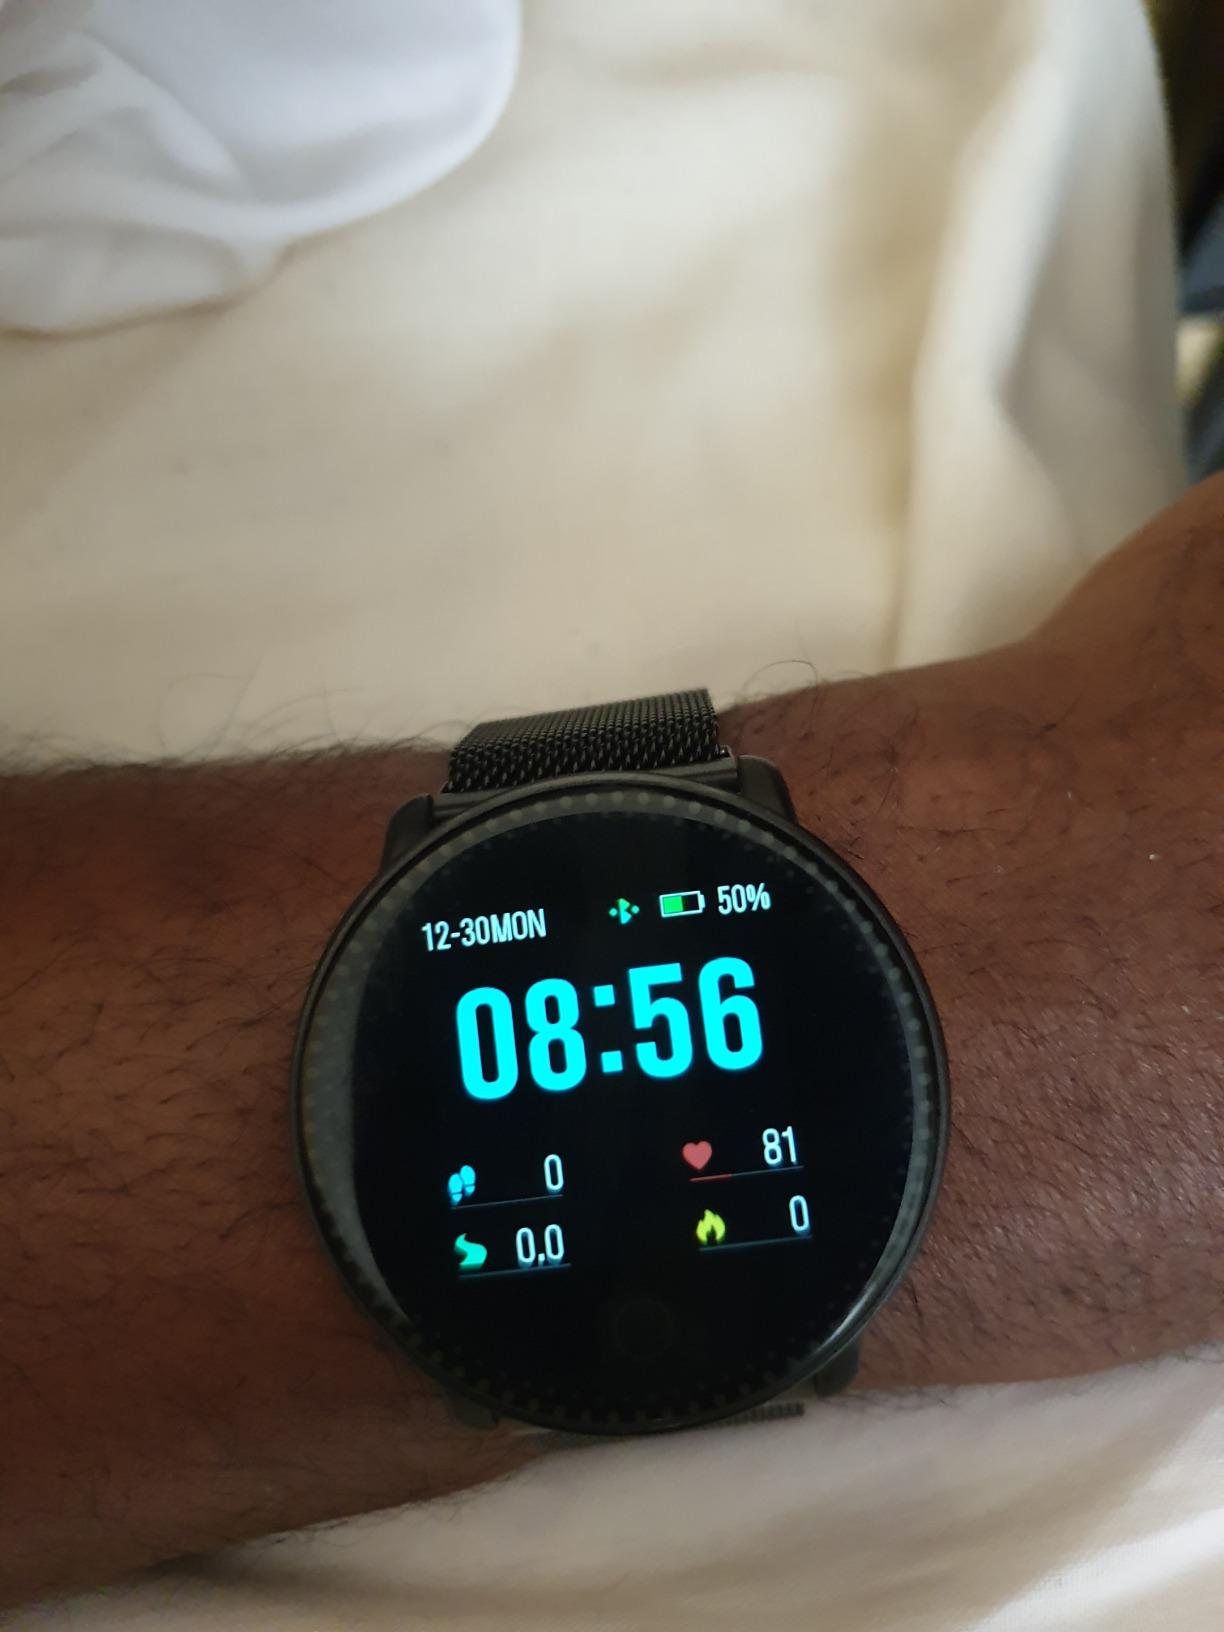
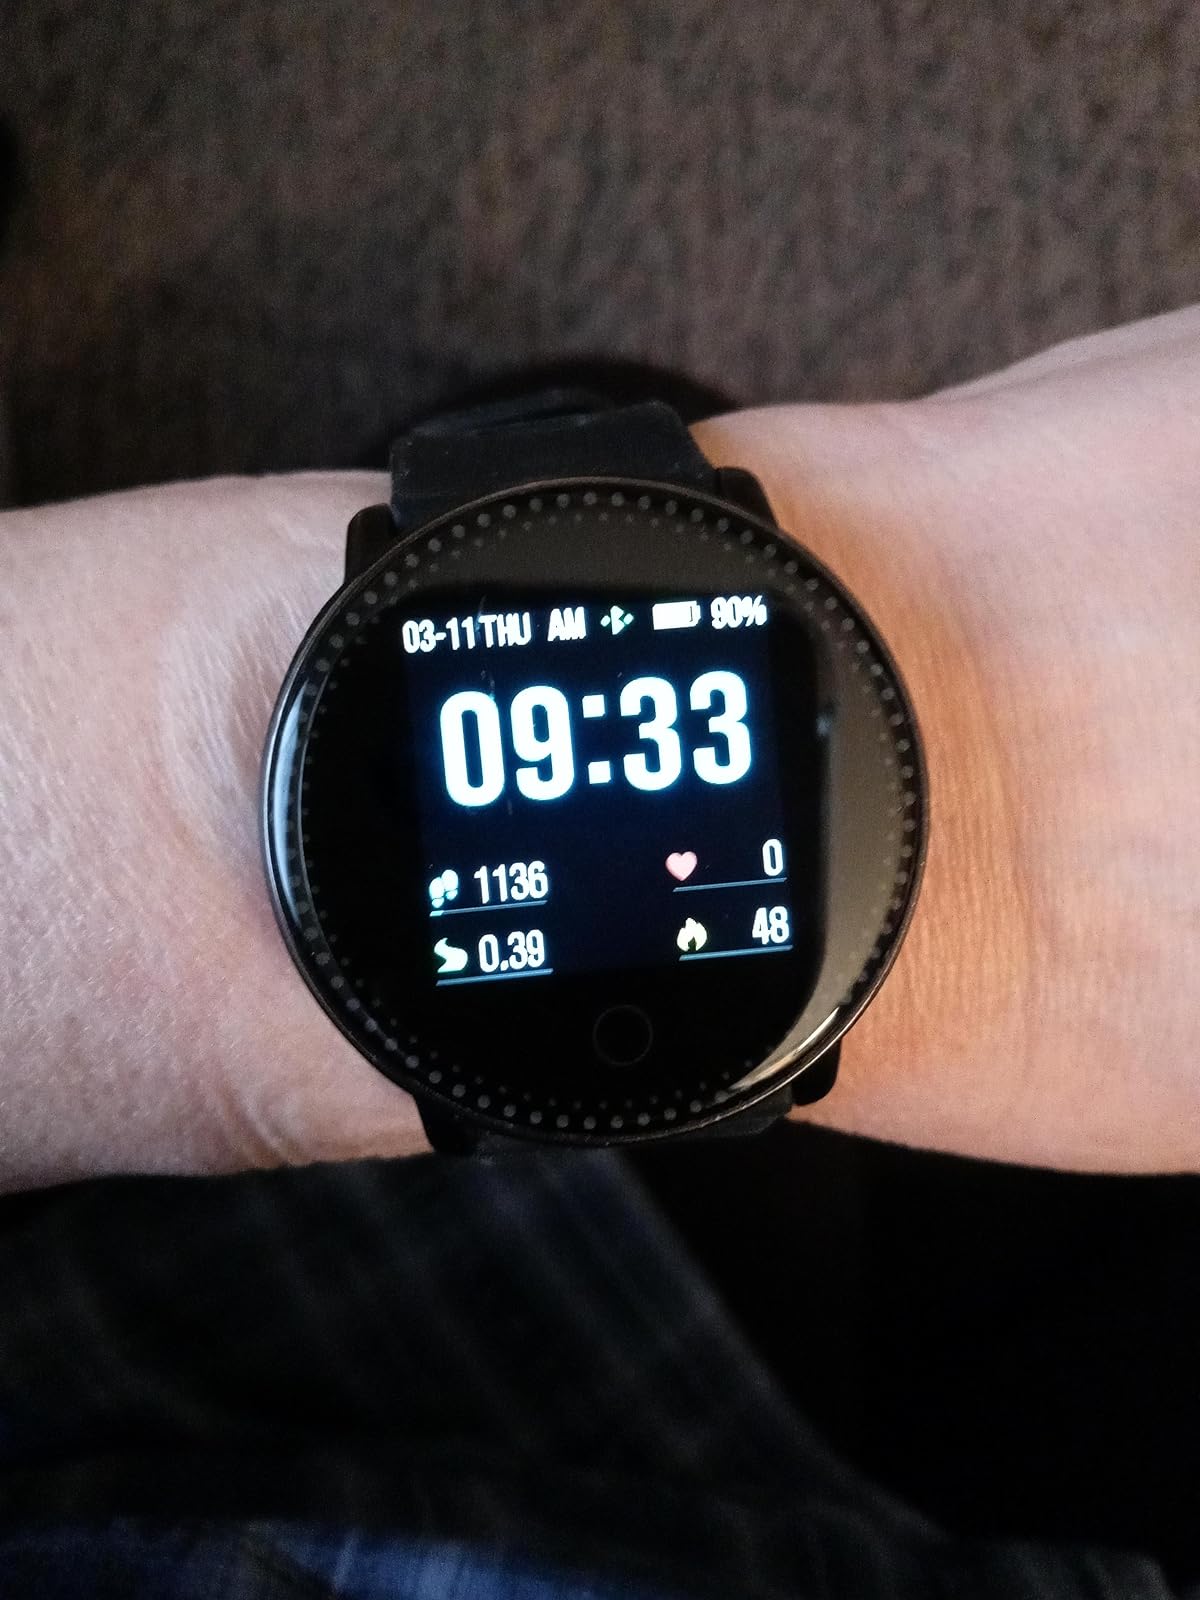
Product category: smartwatch
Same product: yes